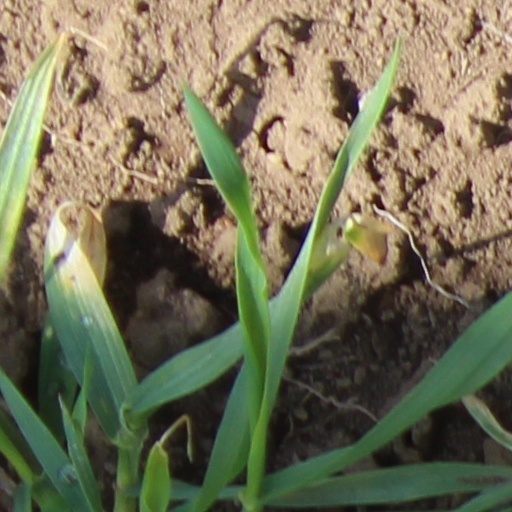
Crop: wheat